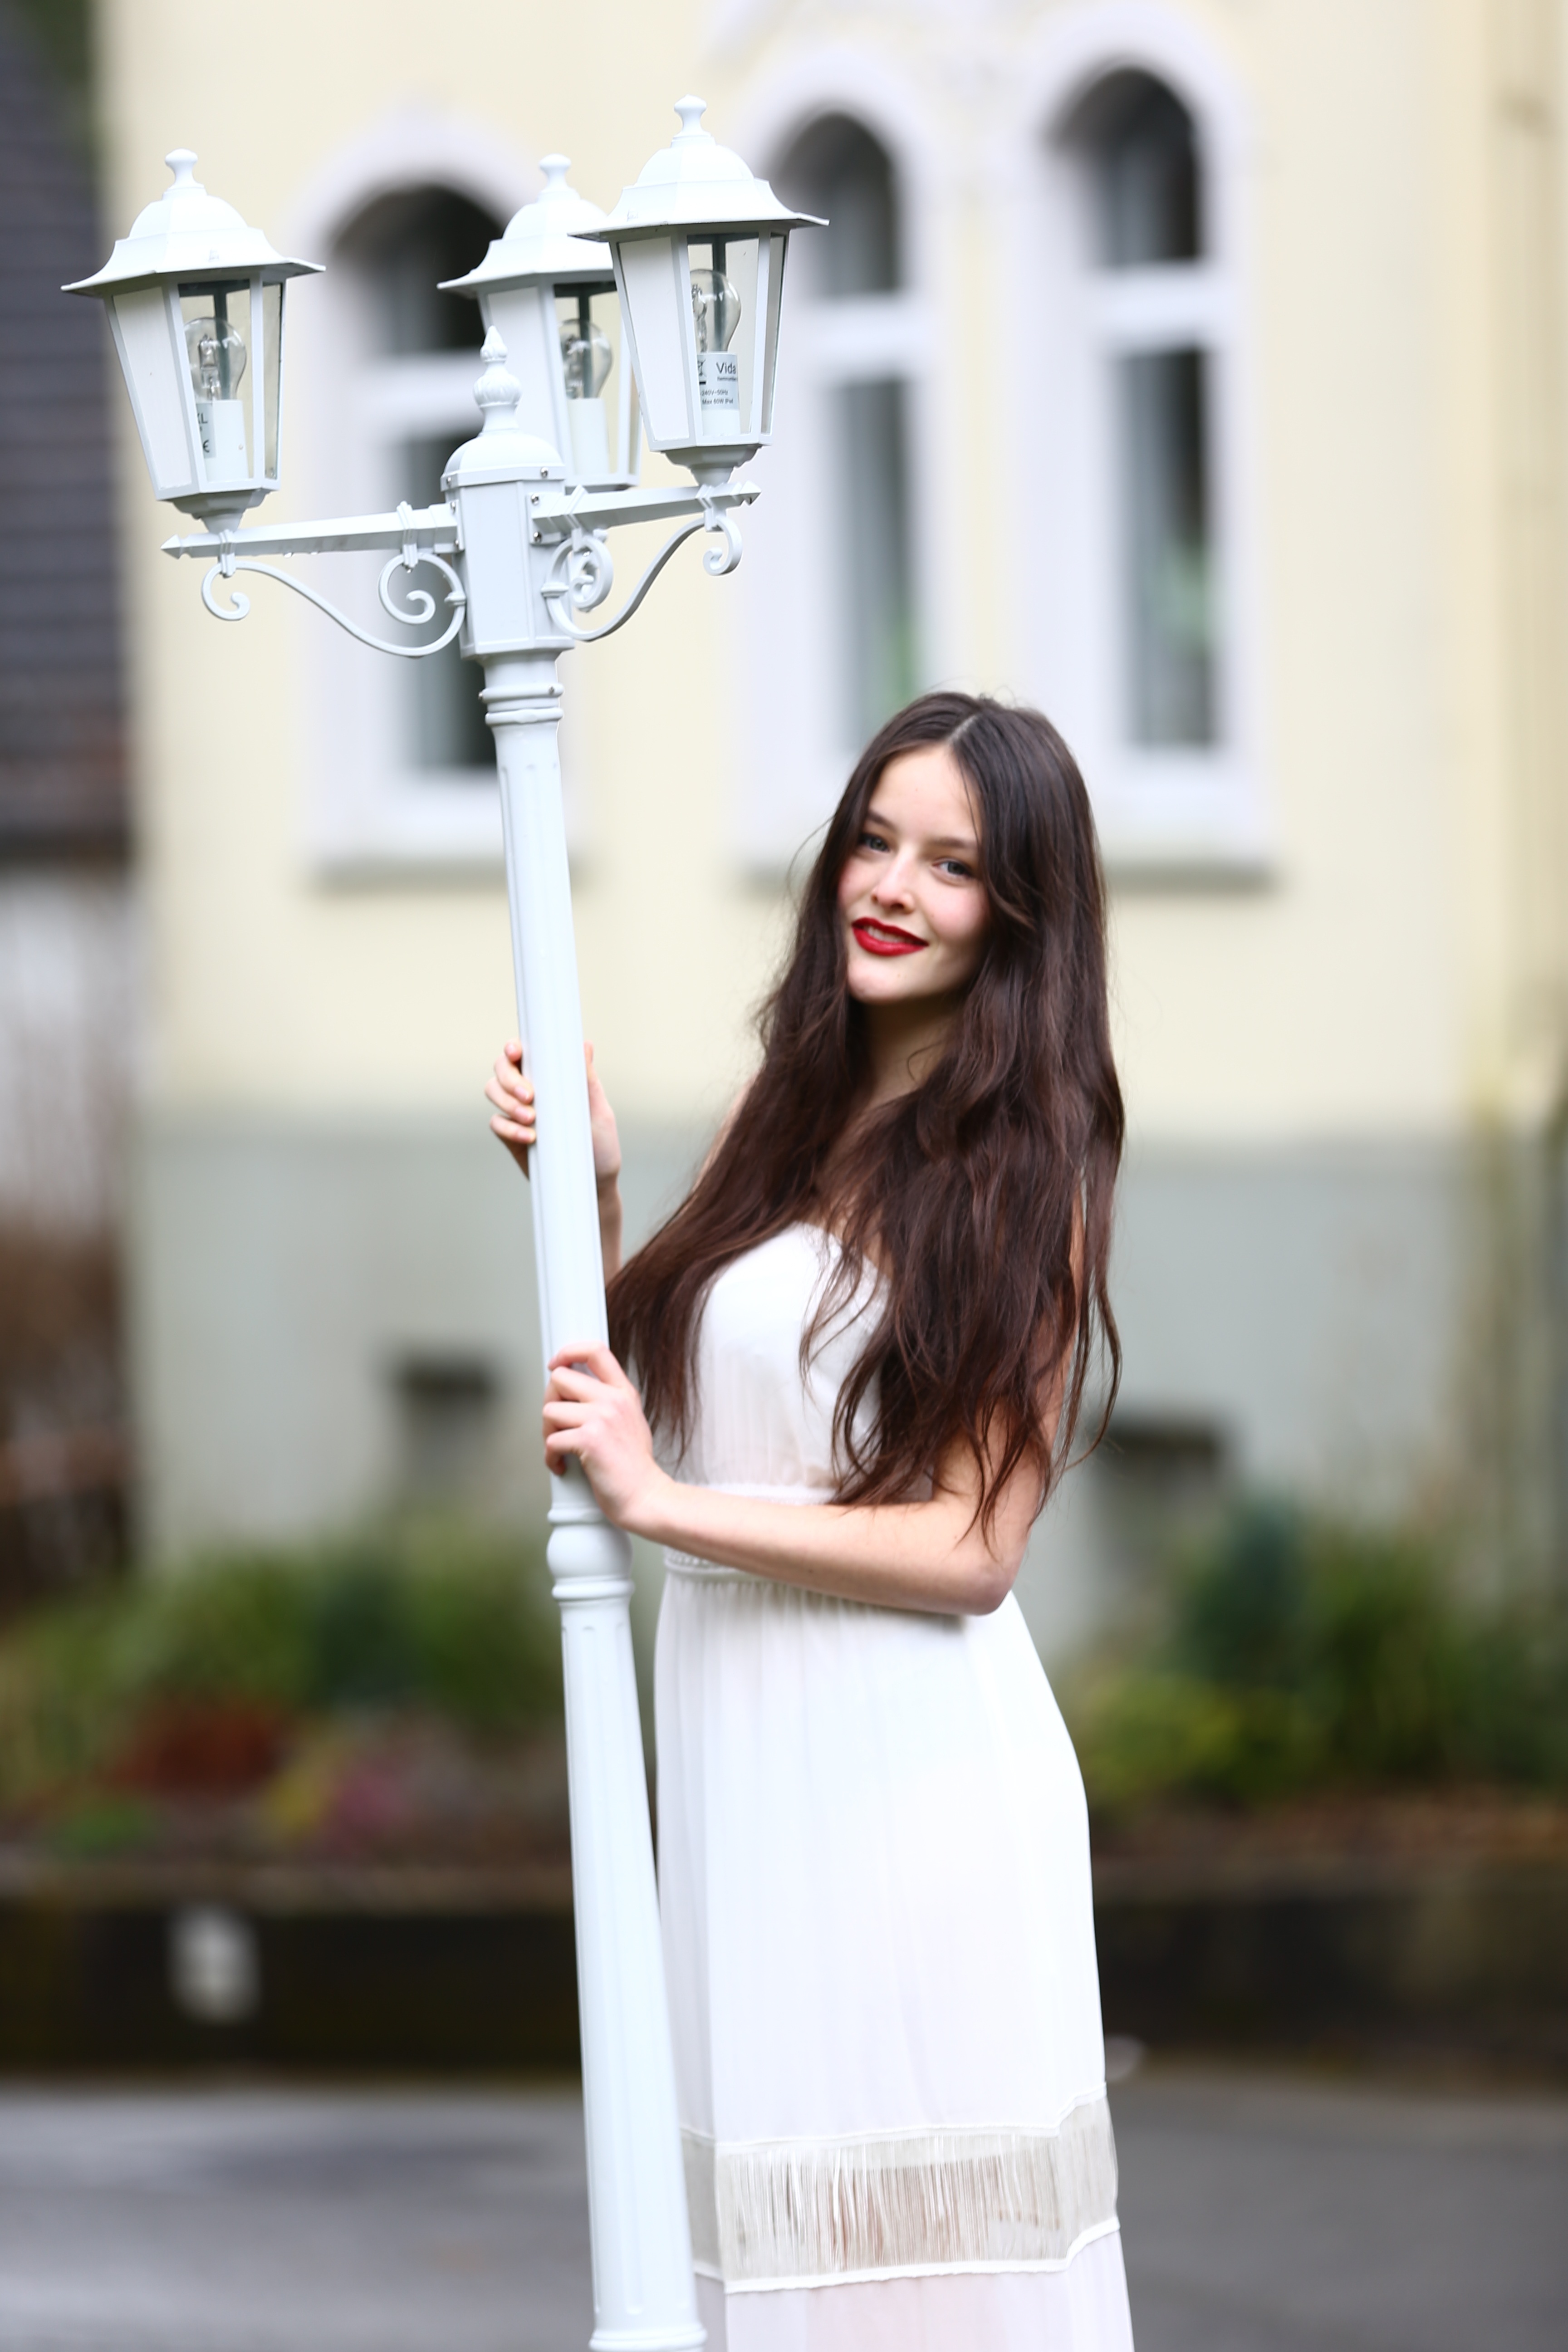
girl, white, photography, villa, model, spring, lantern, brown, fashion, clothing, outerwear, long hair, human body, dress, photograph, beauty, germany, photo shoot, snow white